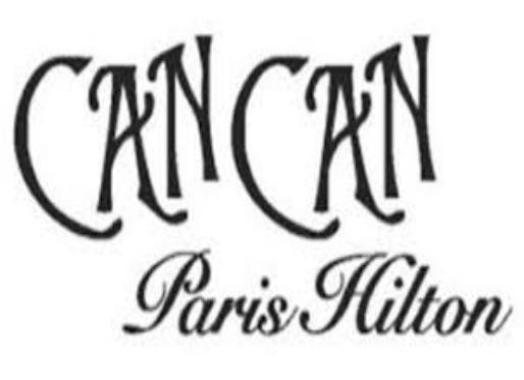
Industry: Necessities